Lyubsha

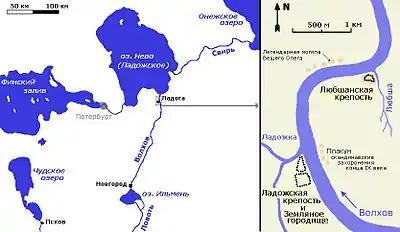
Volhov, Lyubsha and Ladozhka rivers (map on right) Lake Ladoga (on the left).

Lyubsha is an archaeological site situated on the right bank of the Volkhov, about 1,500 metres downstream from Staraya Ladoga. As was determined by the 1997 excavations, Lyubsha is the site of one of the oldest Slavic fort in Russia, established in the first half of the 8th century, thus predating Ladoga. Its layout and dimensions closely resemble the contemporaneous hill forts of Great Moravia.